M. James Lorenz

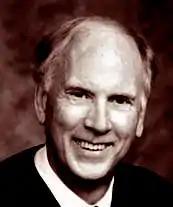

Myron James Lorenz (born October 13, 1935) is a senior United States district judge of the United States District Court for the Southern District of California.